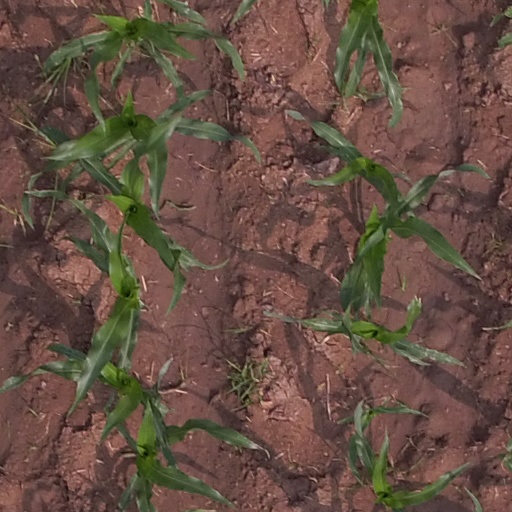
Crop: maize; corn